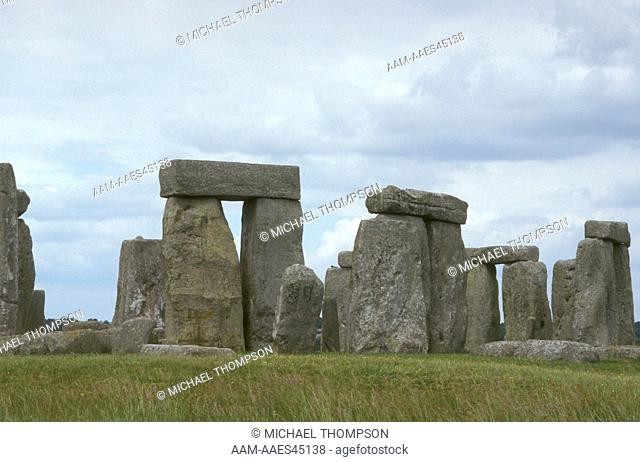
Landmark: Stonehenge